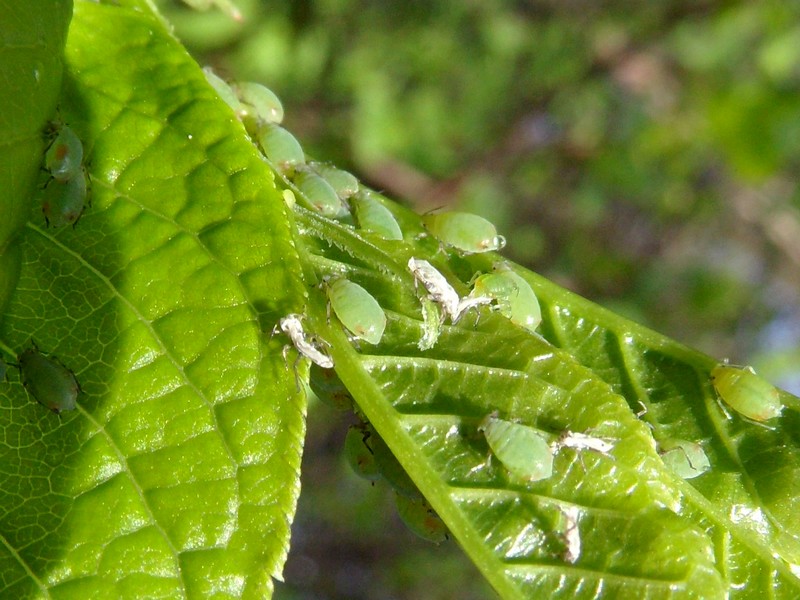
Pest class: bird_cherry_oat_aphid